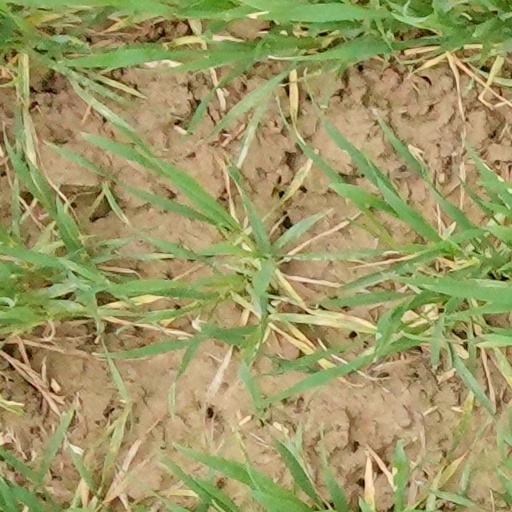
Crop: wheat